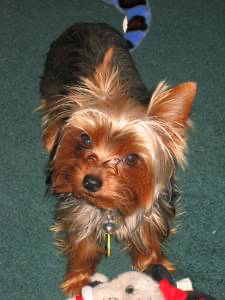
Animal: dog
Breed: yorkshire terrier